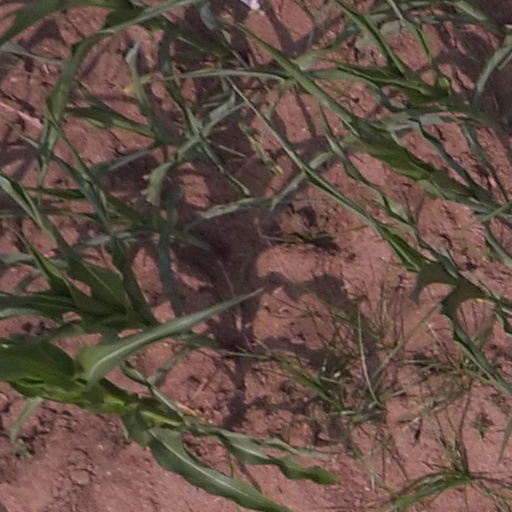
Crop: maize; corn